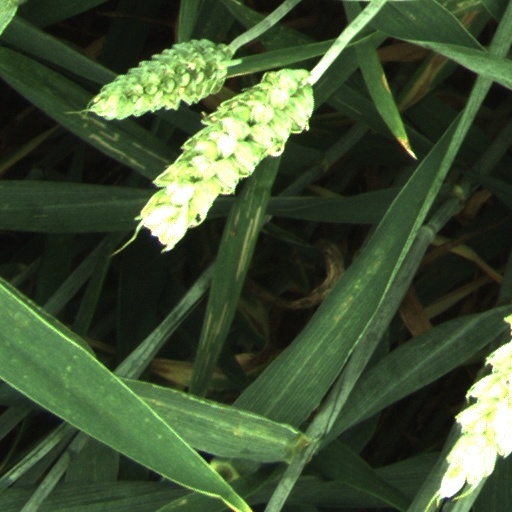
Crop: wheat